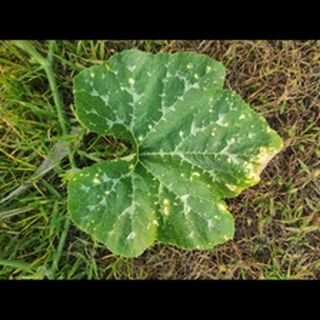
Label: pumpkin_bacterial_leaf_spot